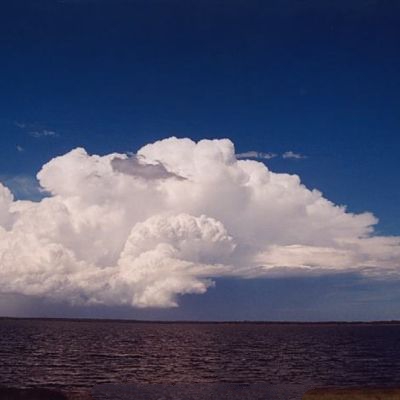
Cloud type: Cumulonimbus (Cb)